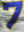
Number: 7